Rikuchū-Kawai Station

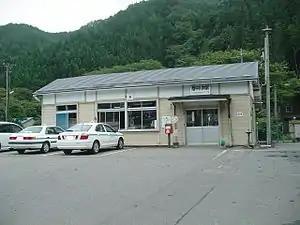
Rikuchū-Kawai Station, September 2007

is a railway station on the Yamada Line in the city of Miyako, Iwate, Japan, operated by East Japan Railway Company (JR East).